Edoff Andersson

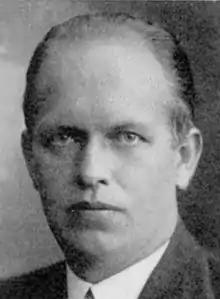

Edoff Emanuel Andersson (2 July 1892 – 18 June 1934) was a Swedish politician and trade unionist. He was a prominent union leader of the civilian employees in the defense sector as well as a communist member of parliament.